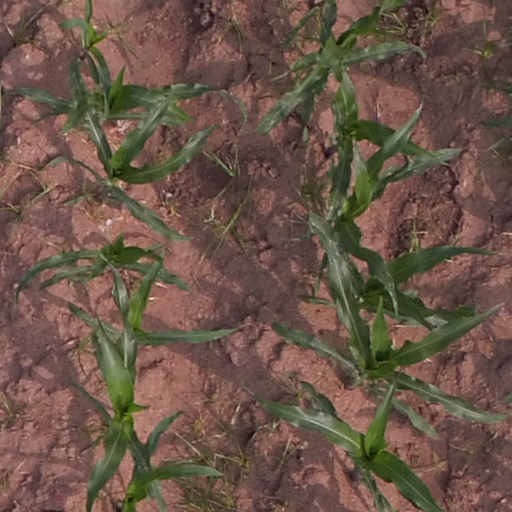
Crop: maize; corn